Sortir du nucléaire (France)

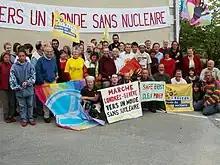
Anti-nuclear march from London to Geneva, 2008

Sortir du nucléaire (English "Nuclear phase-out") is a French federation of anti-nuclear groups.